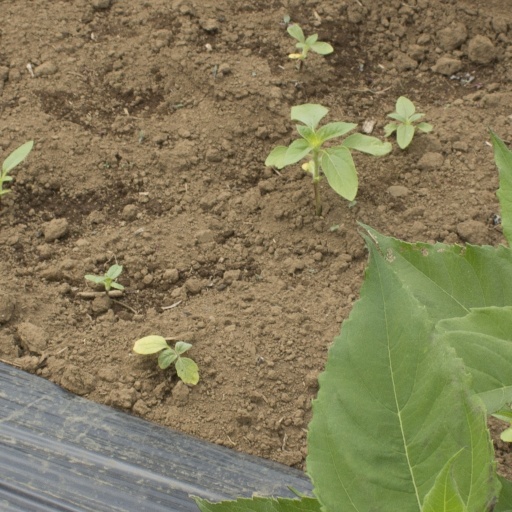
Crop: Jerusalem artichoke